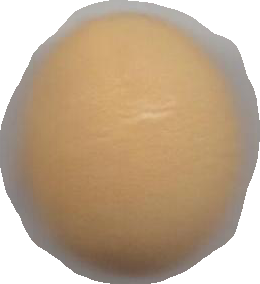
Variety: Grobogan